Degrassi: The Next Generation season 1

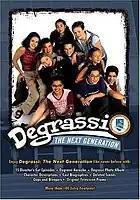
"Degrassi: The Next Generation" Season 1 DVD

The first season of "", a Canadian serial teen drama television series, commenced airing in Canada on 14 October 2001 and concluded on 3 March 2002, consisting of fifteen episodes. The series introduces a group of seventh and eighth grade school children, and follows their lives as they deal with some of the challenges and issues teenagers face such as online predators, body image, dysfunctional families, sex, puberty, rumours, peer pressure, stress, and drug use.